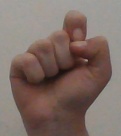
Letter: fa